Harrogate Baptist Church

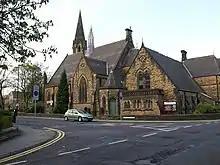
Harrogate Baptist Church

Harrogate Baptist Church is located on Victoria Avenue in Harrogate. It is a Grade II listed building.